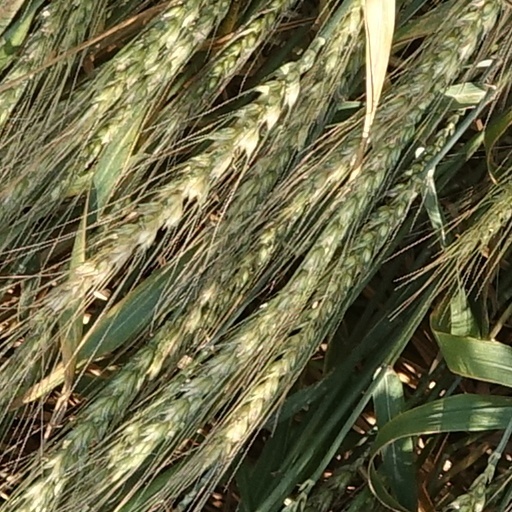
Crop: wheat